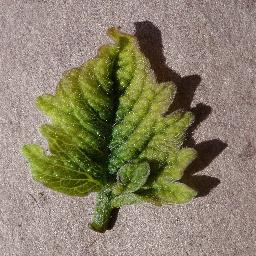
Label: Tomato___Tomato_Yellow_Leaf_Curl_Virus